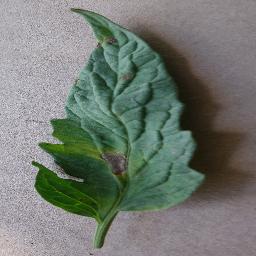
Label: Tomato___Early_blight